CS Constantine

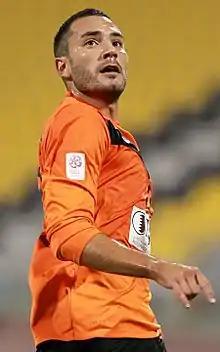
Meghni Mourad

Below, the CS Constantine season-by-season record after independence of Algeria :